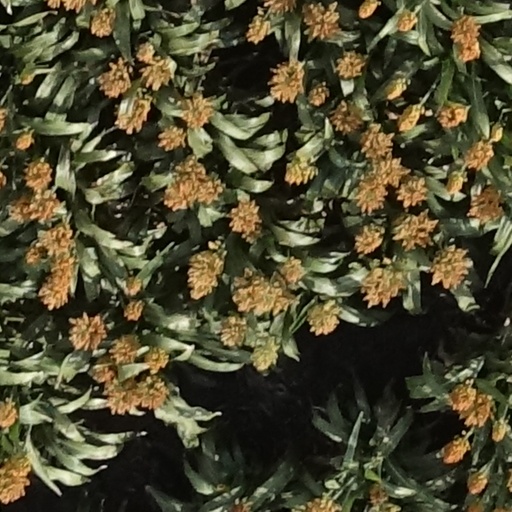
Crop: sorghum